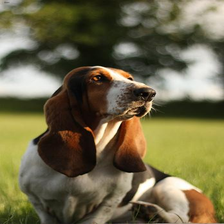
Species: dog
Breed: basset hound